Question: Please indicate a possible affordance area of the chair that can be used for sitting
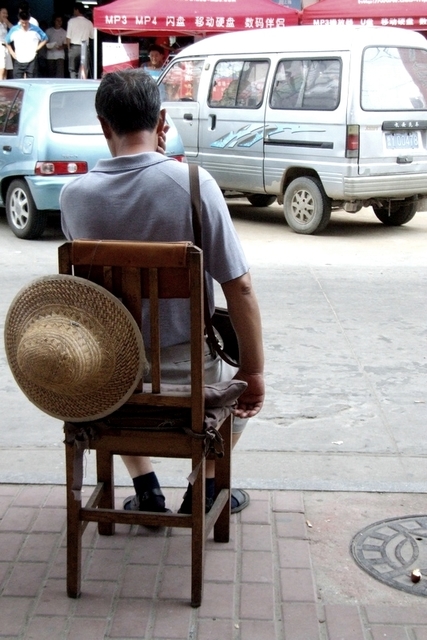
Answer: [73.305, 376.287, 228.614, 434.658]